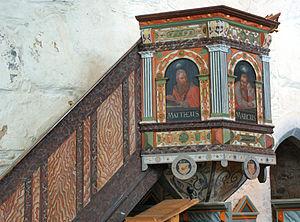
Gottfried Andersson Hendtzschel également connu sous le nom Gottfried Hendtzschel Anderssøn était un peintre allemand, central pour le mouvement de la Renaissance à Stavanger. Il est né à Breslau, aujourd'hui Wroclaw en Silésie.